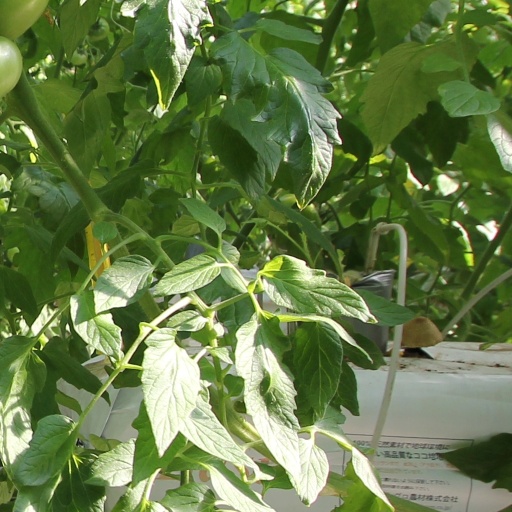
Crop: tomato